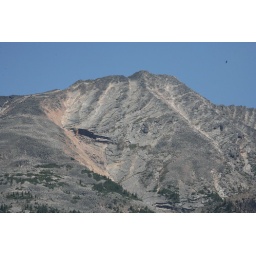
If you view this in large you can see how unstable the rock is on this mountain near the Sunwapta Falls.